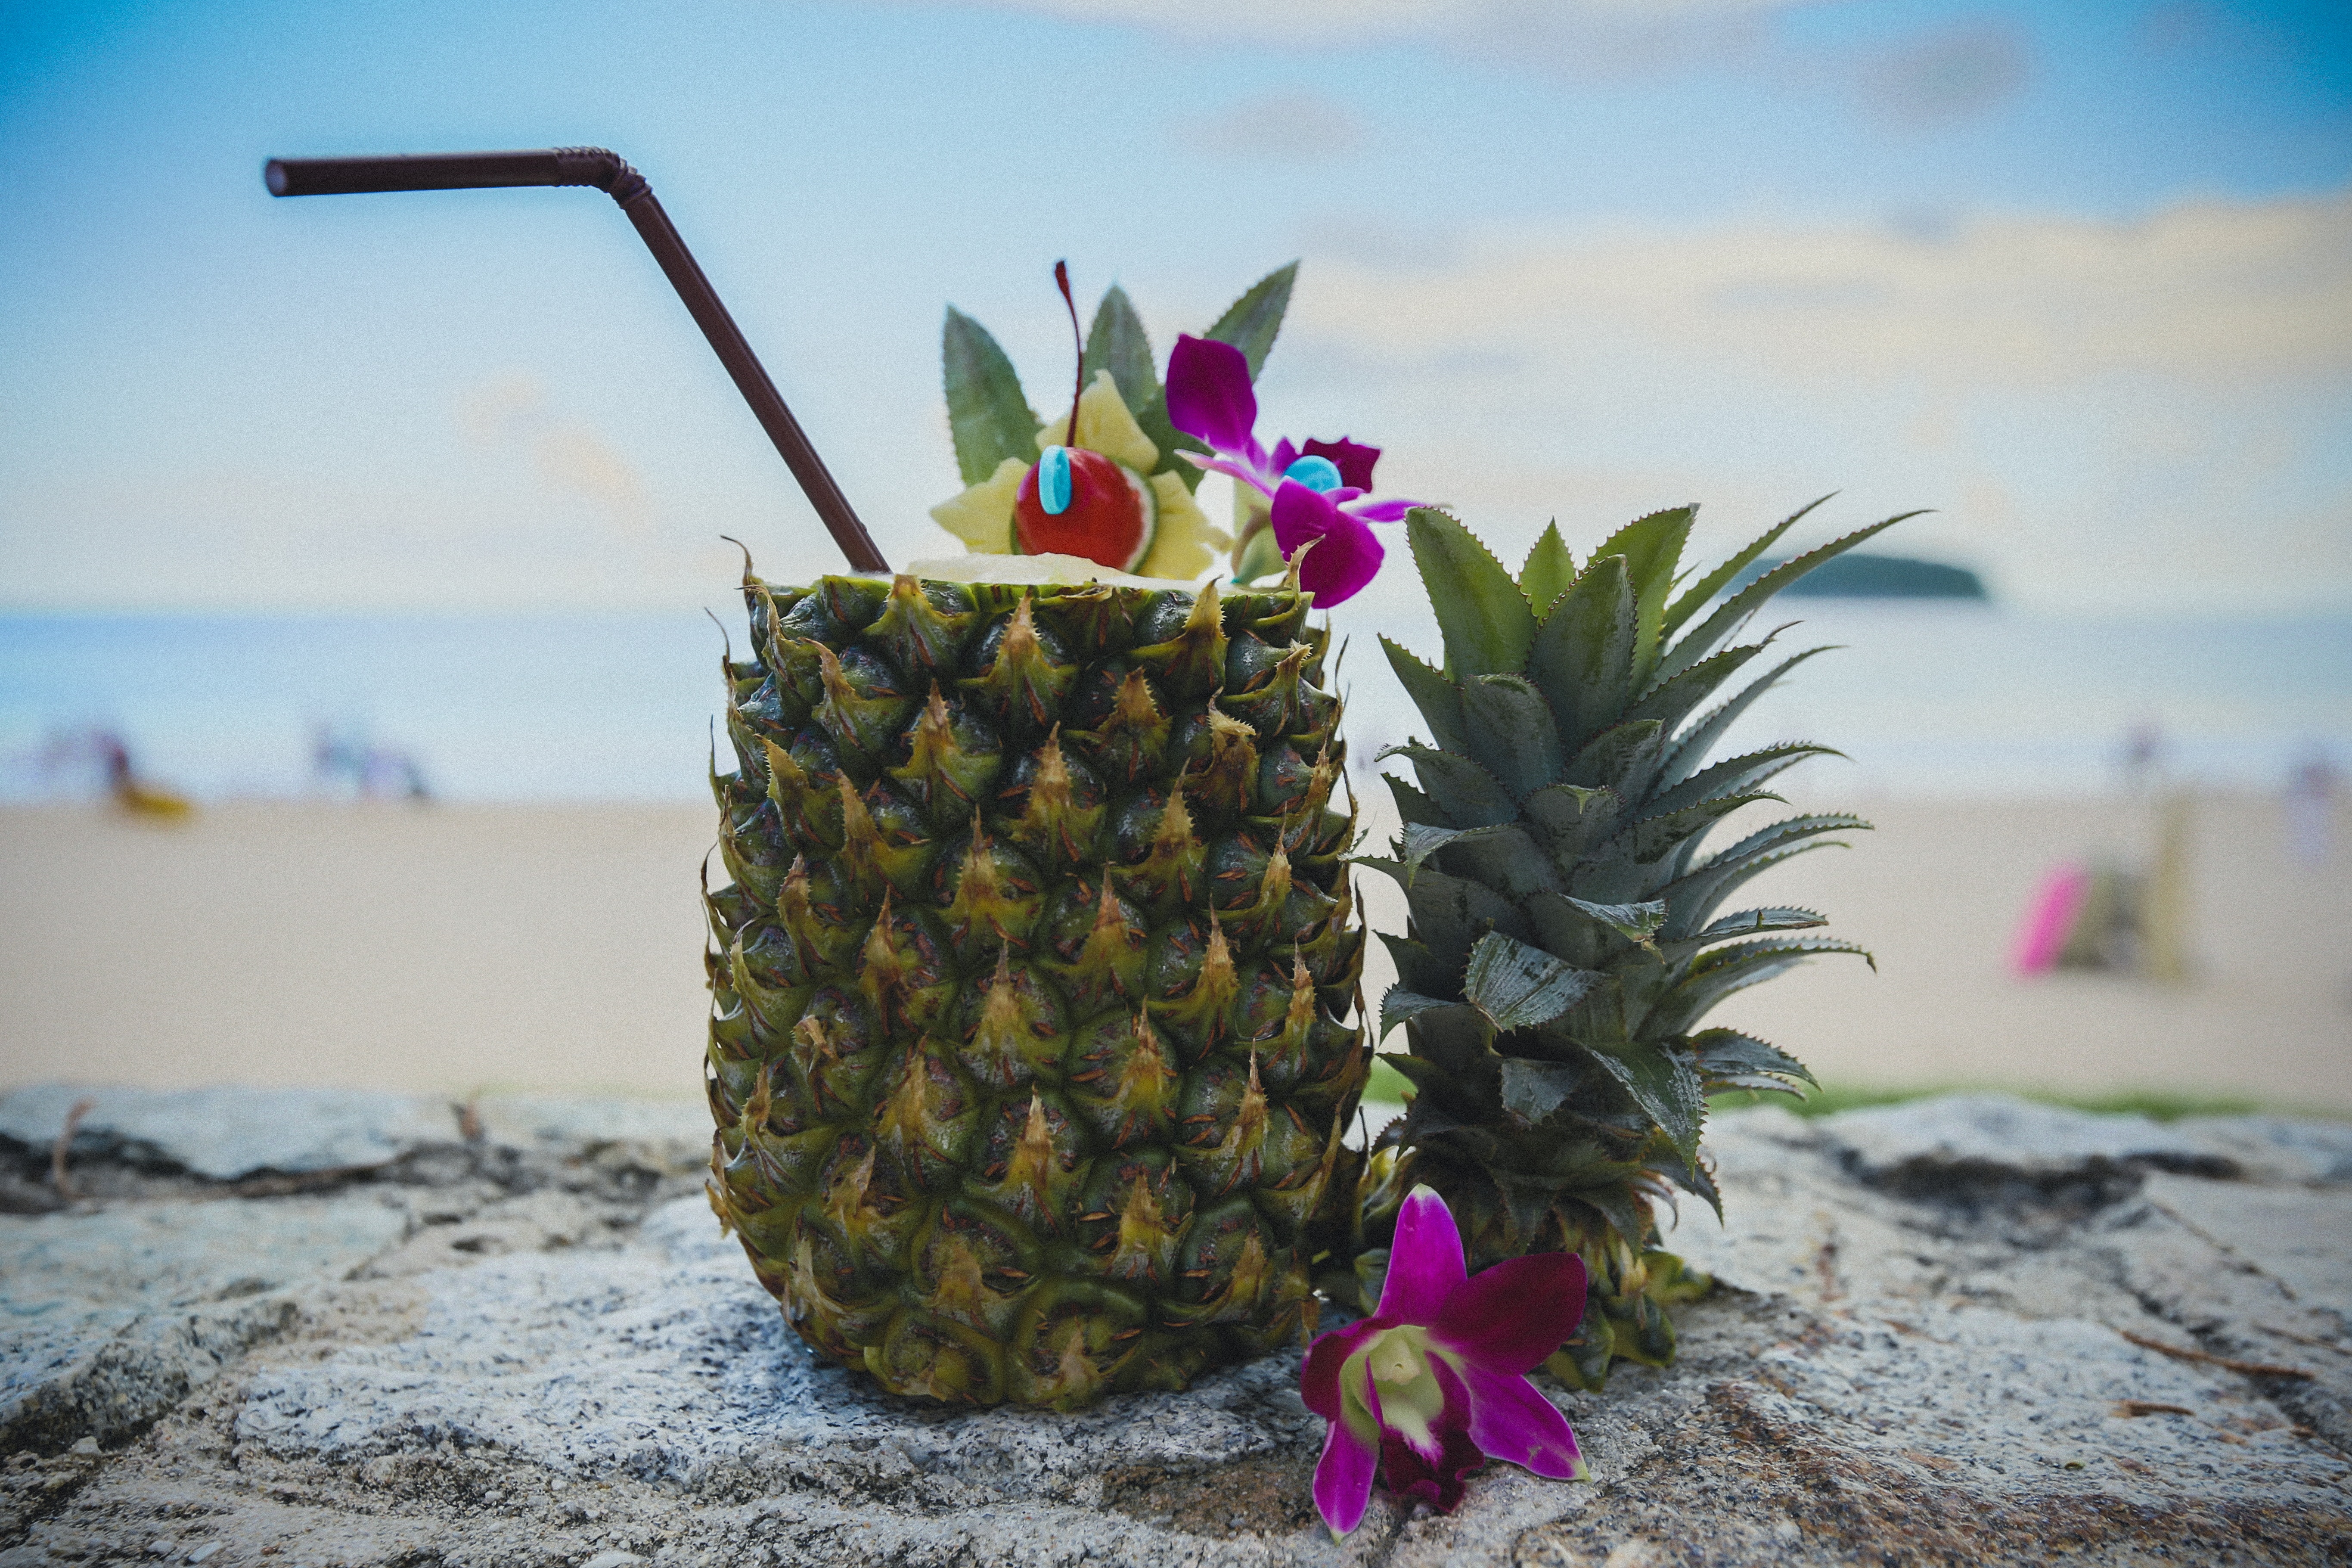
pineapple, ananas, fruit, plant, bromeliaceae, vacation, food, tropics